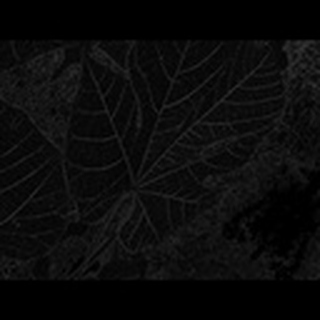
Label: healthy_cotton